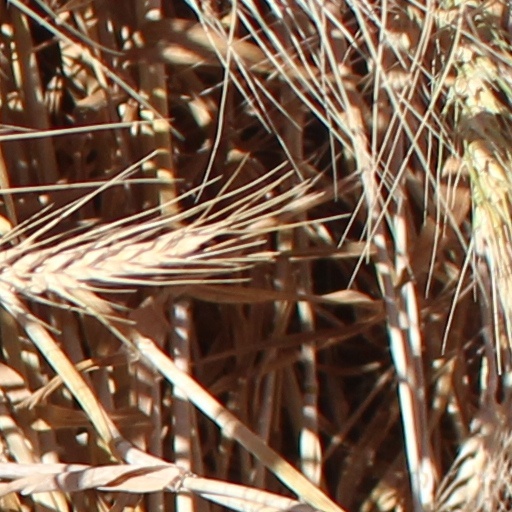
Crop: wheat